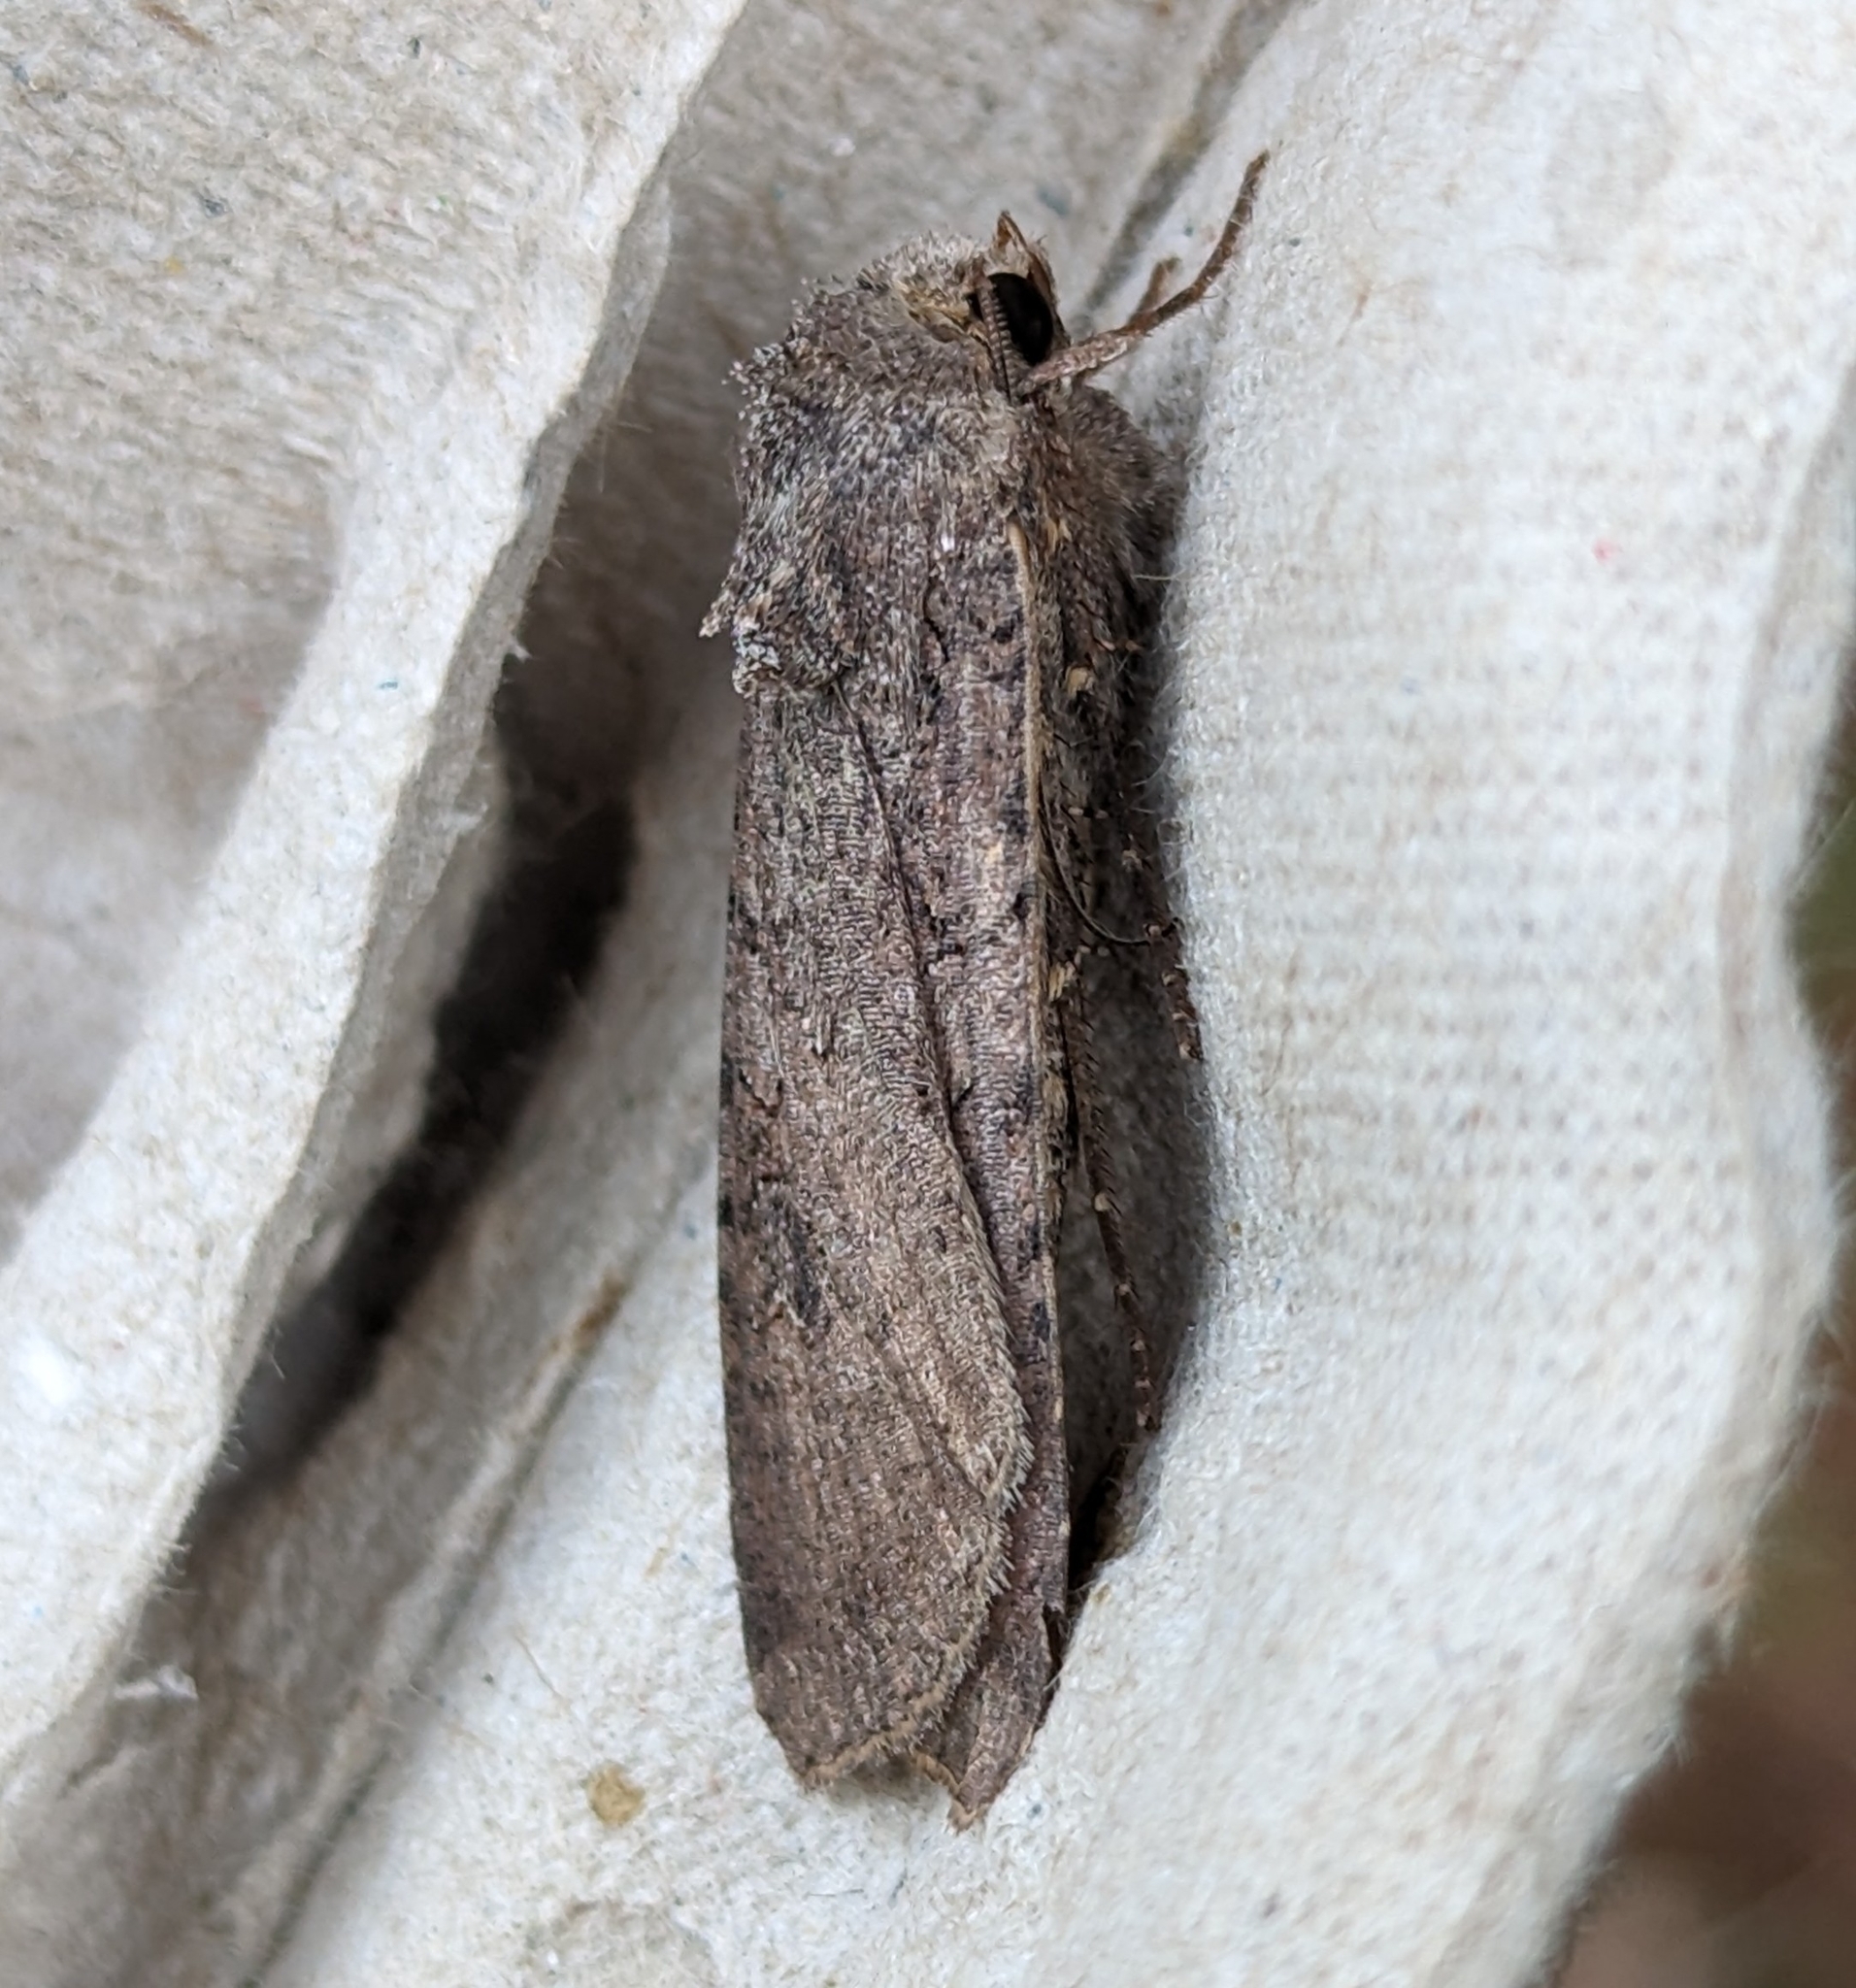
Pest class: cutworms